Riding Solo to the Top of the World

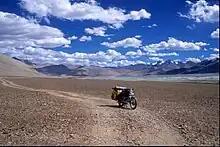
At Tso Kar during the filming of Riding Solo

"Riding Solo" is a film about filmmaker Gaurav Jani's solo motorcycle journey from Mumbai to one of the remotest places in the world, the Changthang Plateau in Ladakh, bordering China. Jani was a one-man camera crew unit who loaded his Royal Enfield Bullet 350CC Motorcycle (Loner) with of equipment/supplies and set off on a journey to one of the world's most difficult terrains.